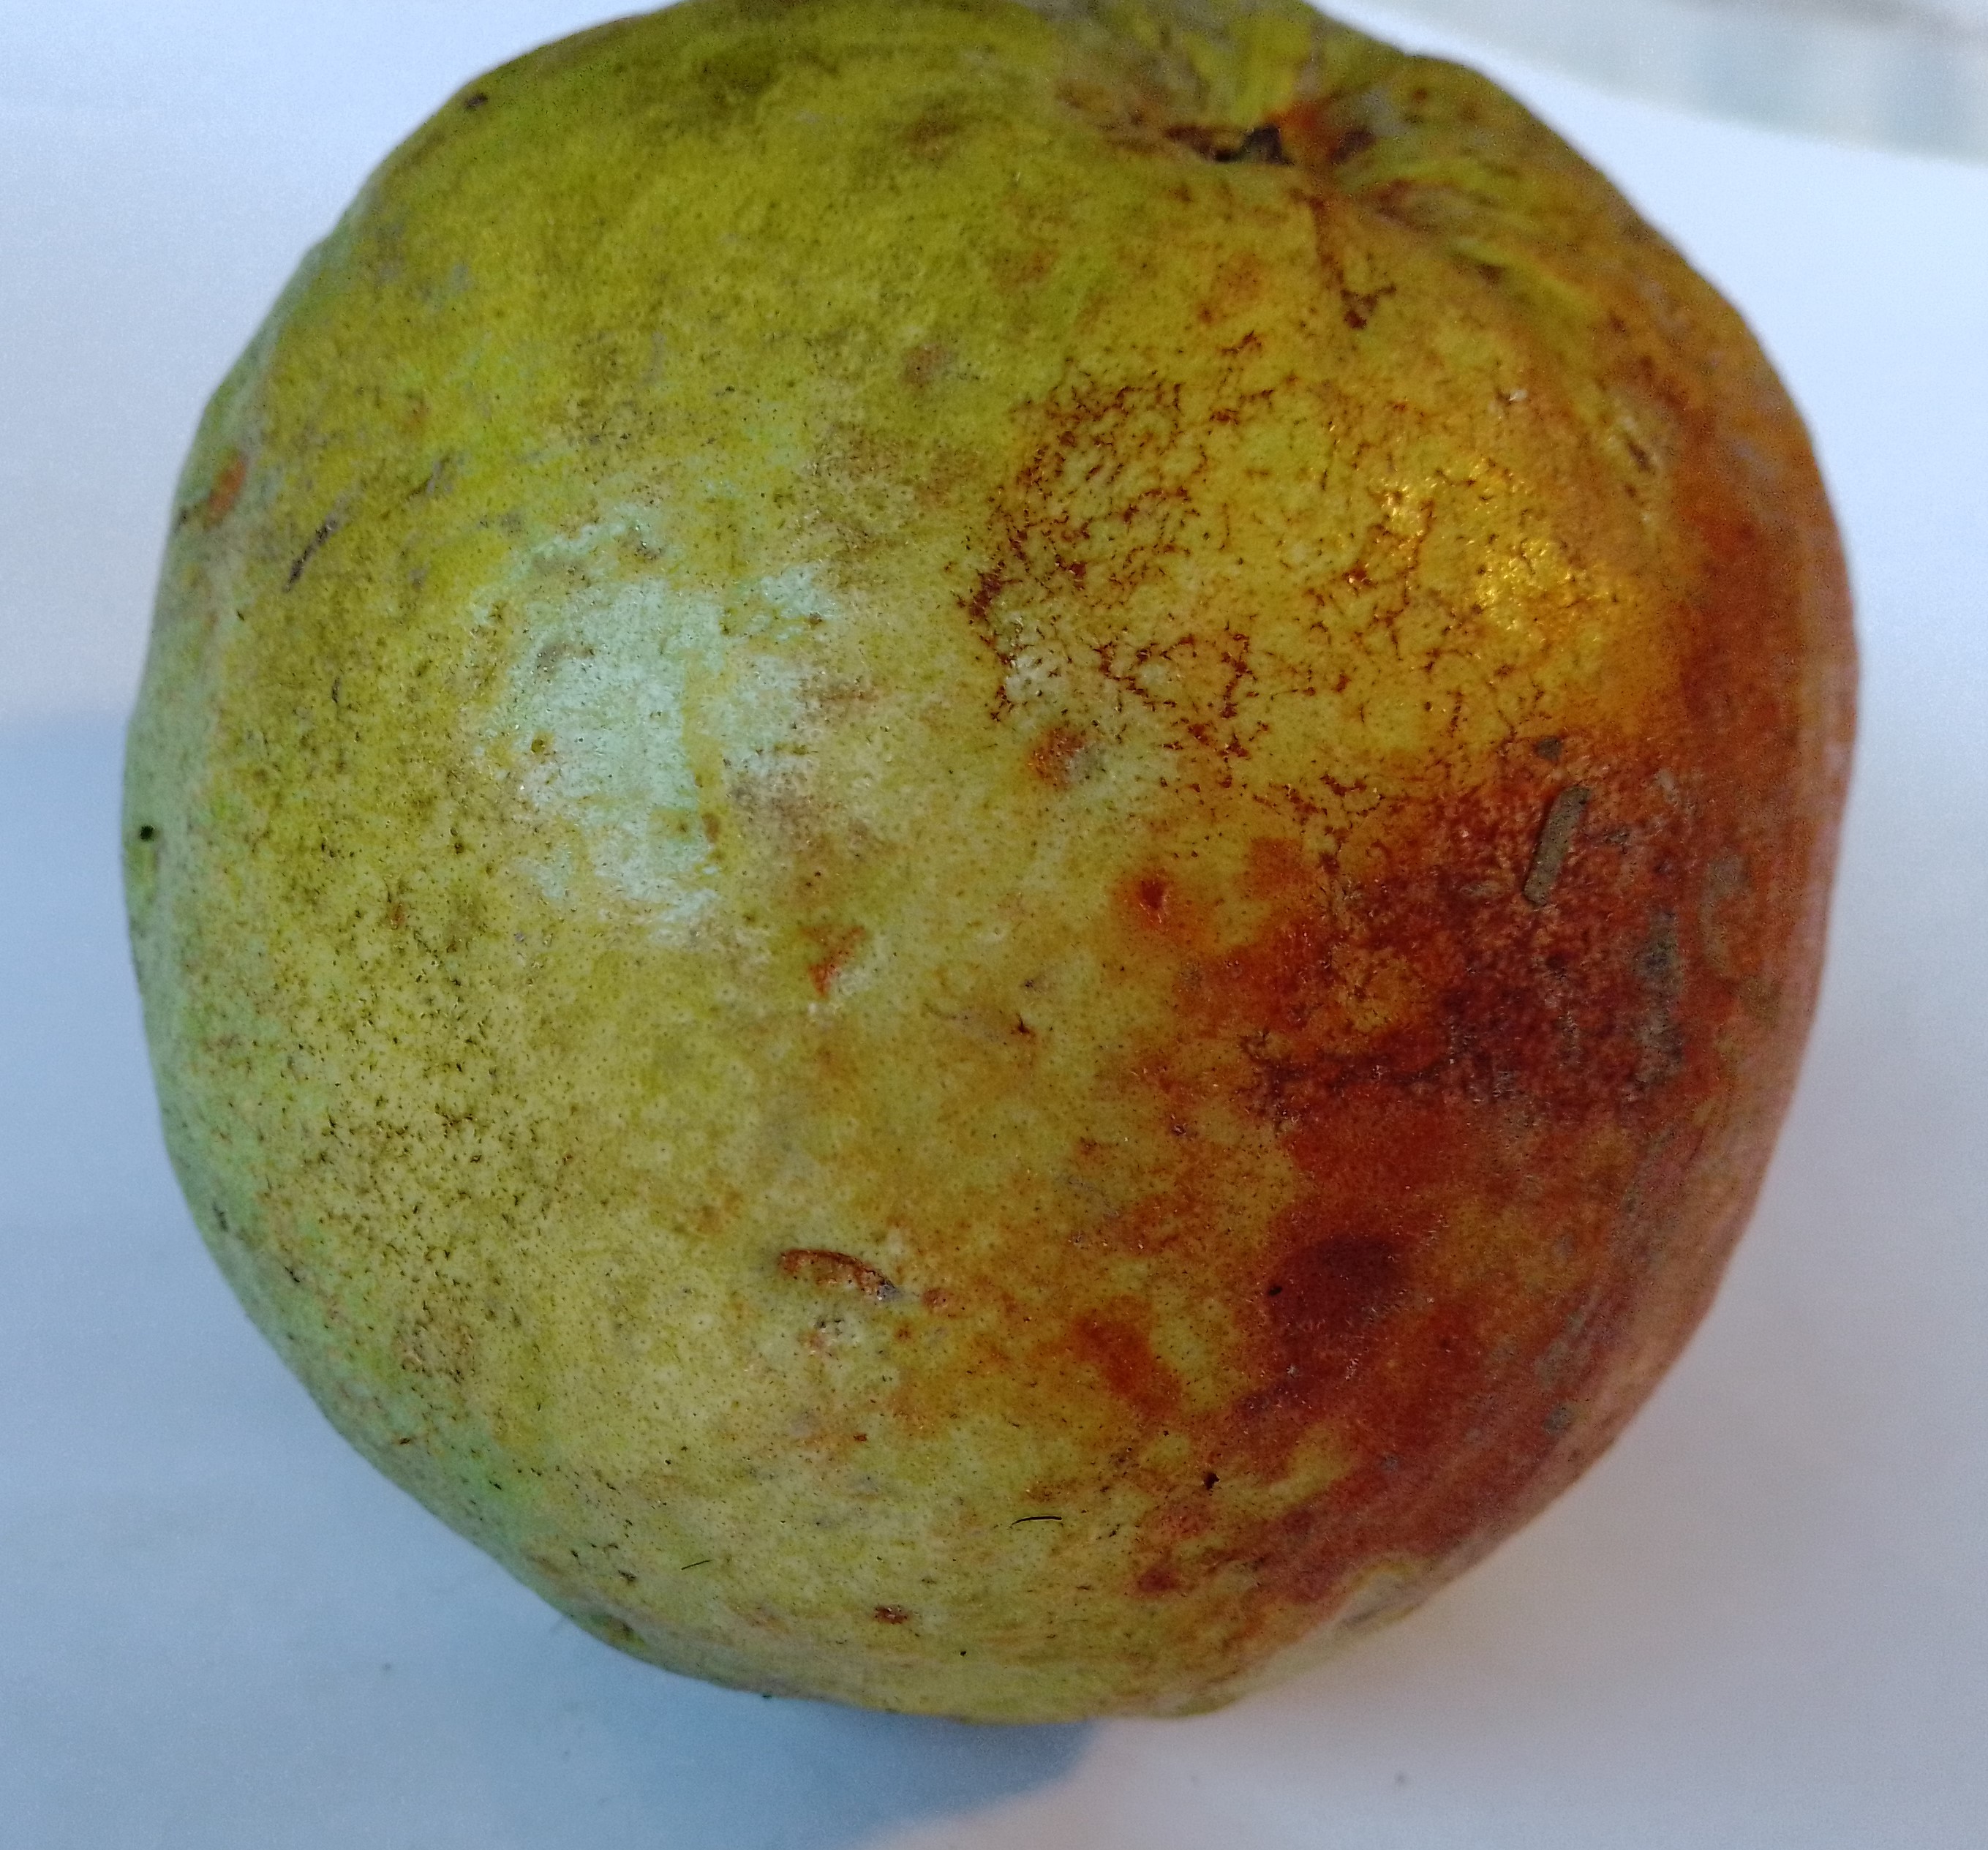
Fruit: guava
Condition: rotten